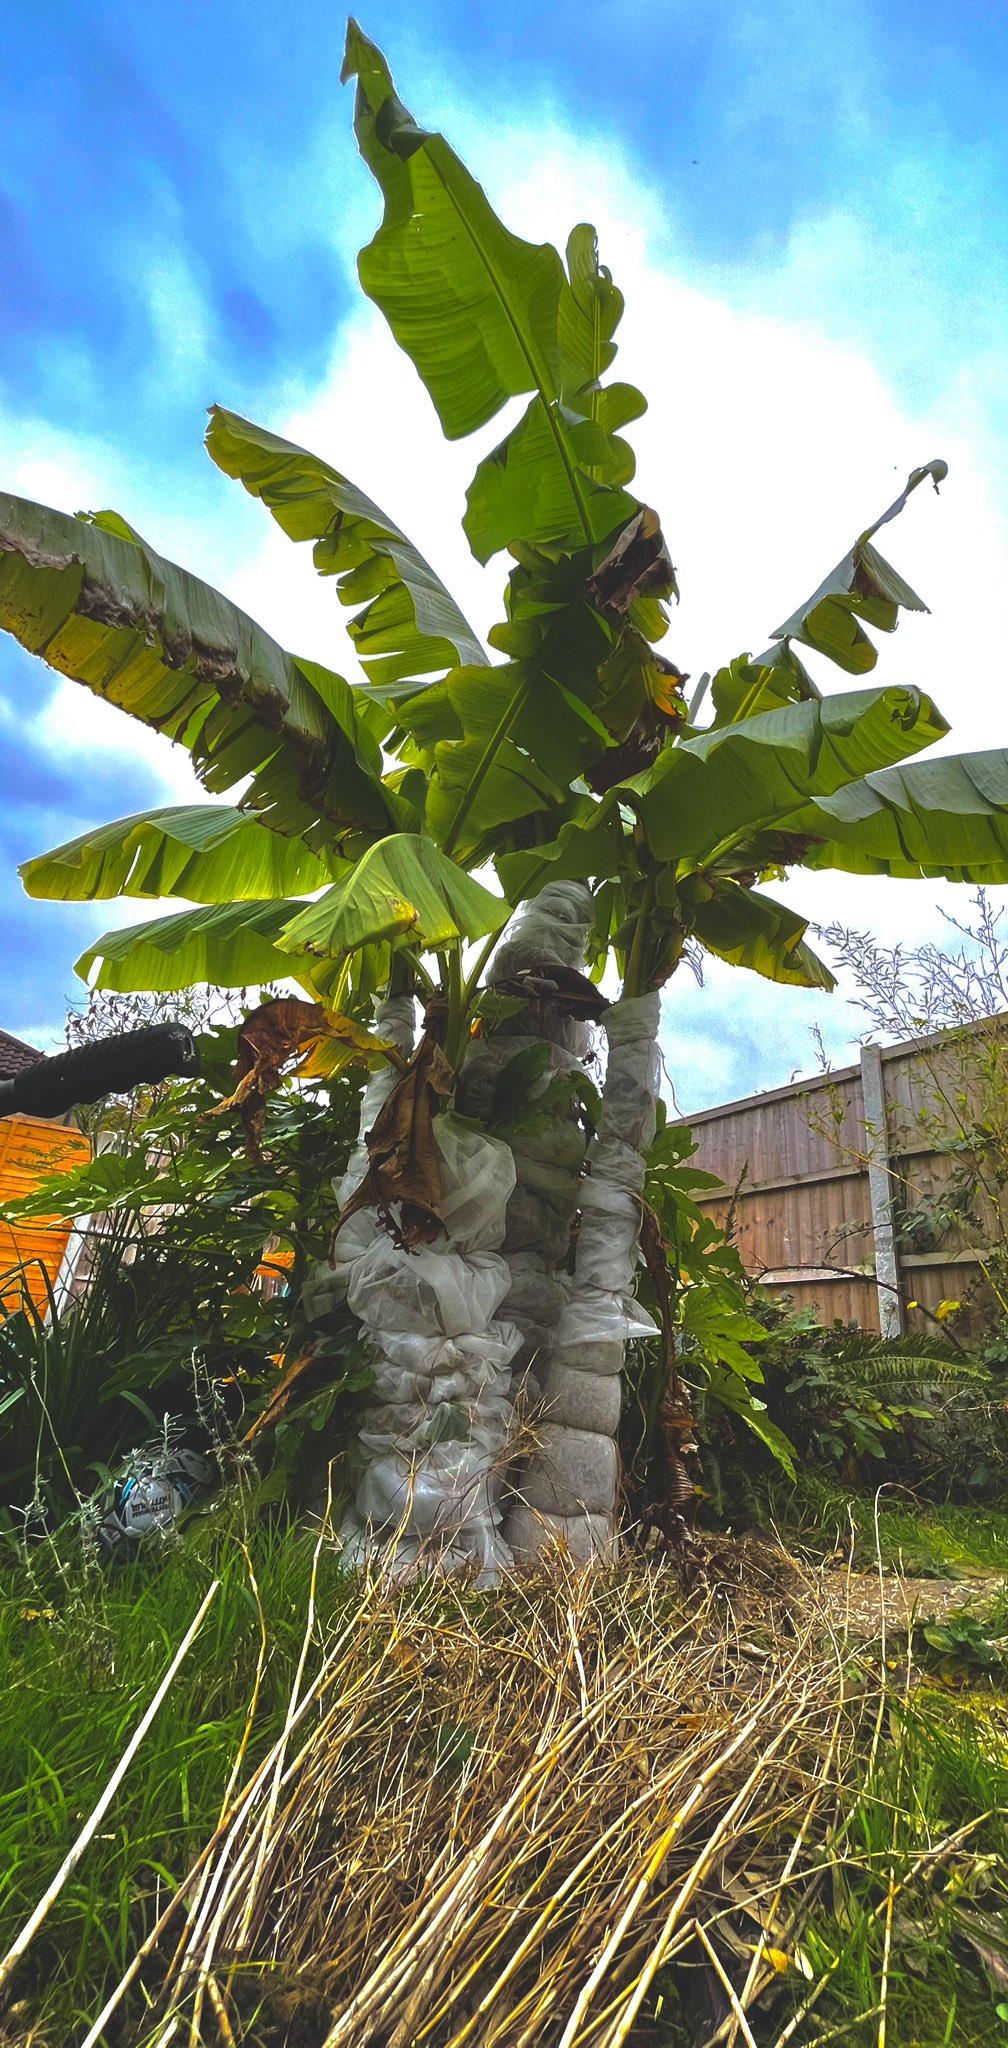
Mimea ijulikanayo kwa jina la migomba ambayo imezungushiwa plastiki kwa ajili ya kutunza unyeunyevu, ambapo inatumika kwa ajili ya kuzalisha zao la kibiashara lijulikanalo kwa jina la ndizi.